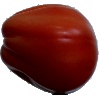
Label: tomato_heart